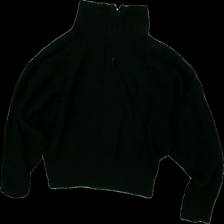
View: front
Type: Sweater
Category: Ladies
Brand: H&M
Colors: Black
Material: 52% acrylic, 27% polyamide, 12% polyester, 6% elestane, 3% wool
Cut: Turtle neck
Size: XS
Season: Autumn
Price range: <50
Recommended usage: Reuse